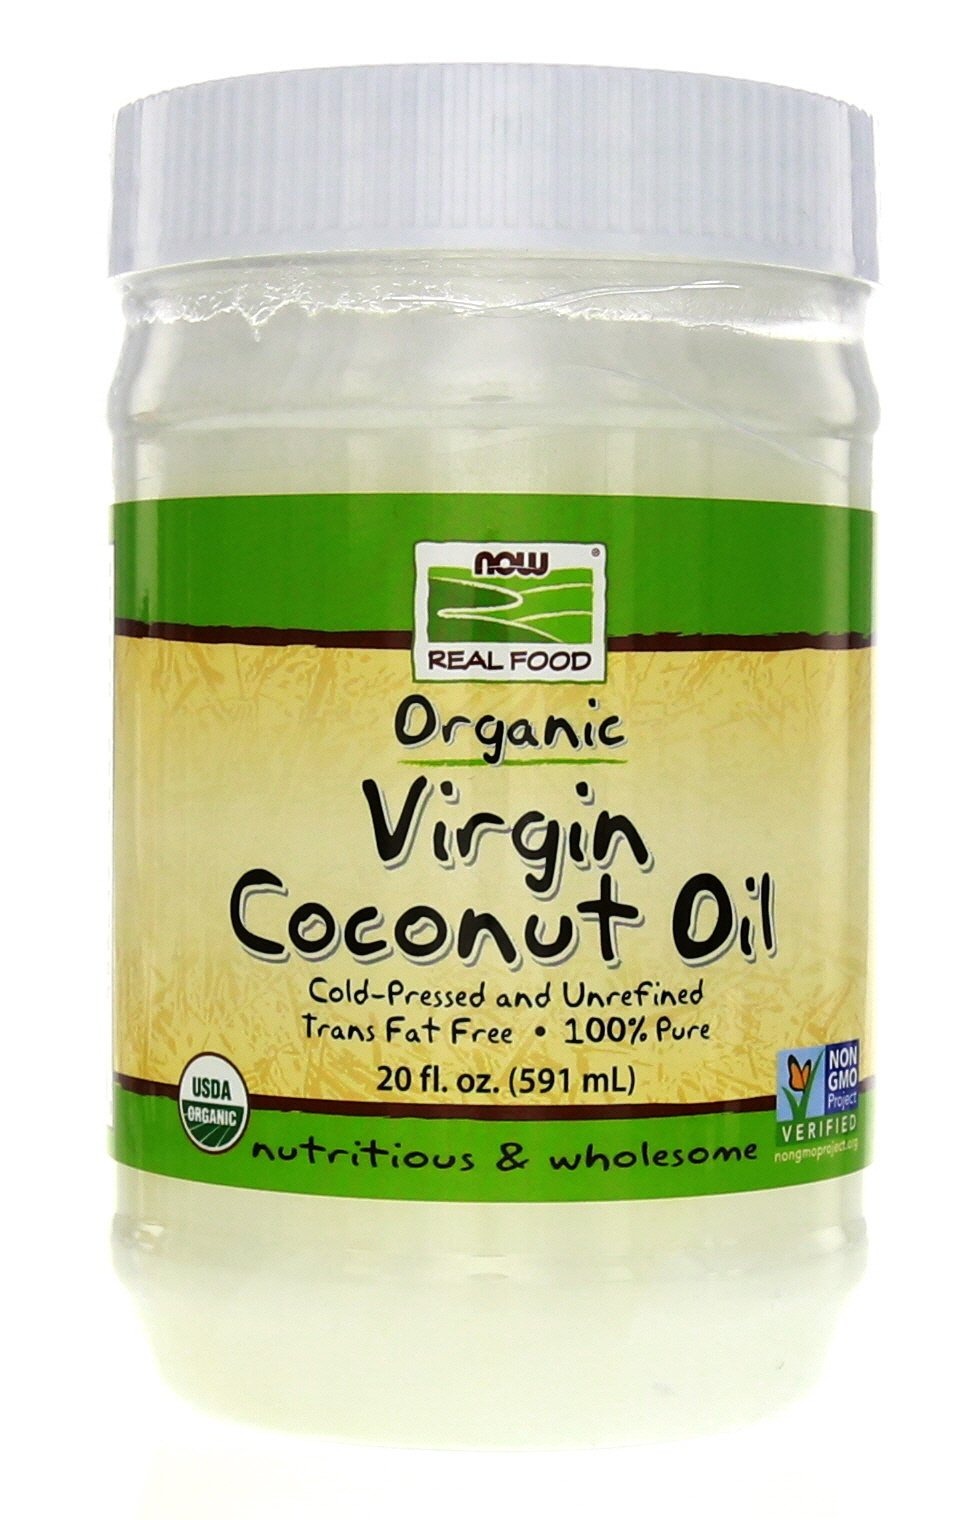
Item Name: NOW Foods - Virgin Coconut Oil 20 fl oz
Bullet Point 1: NOW Foods
Bullet Point 2: 1726
Value: 20.0
Unit: Fl Oz

Price: 12.6